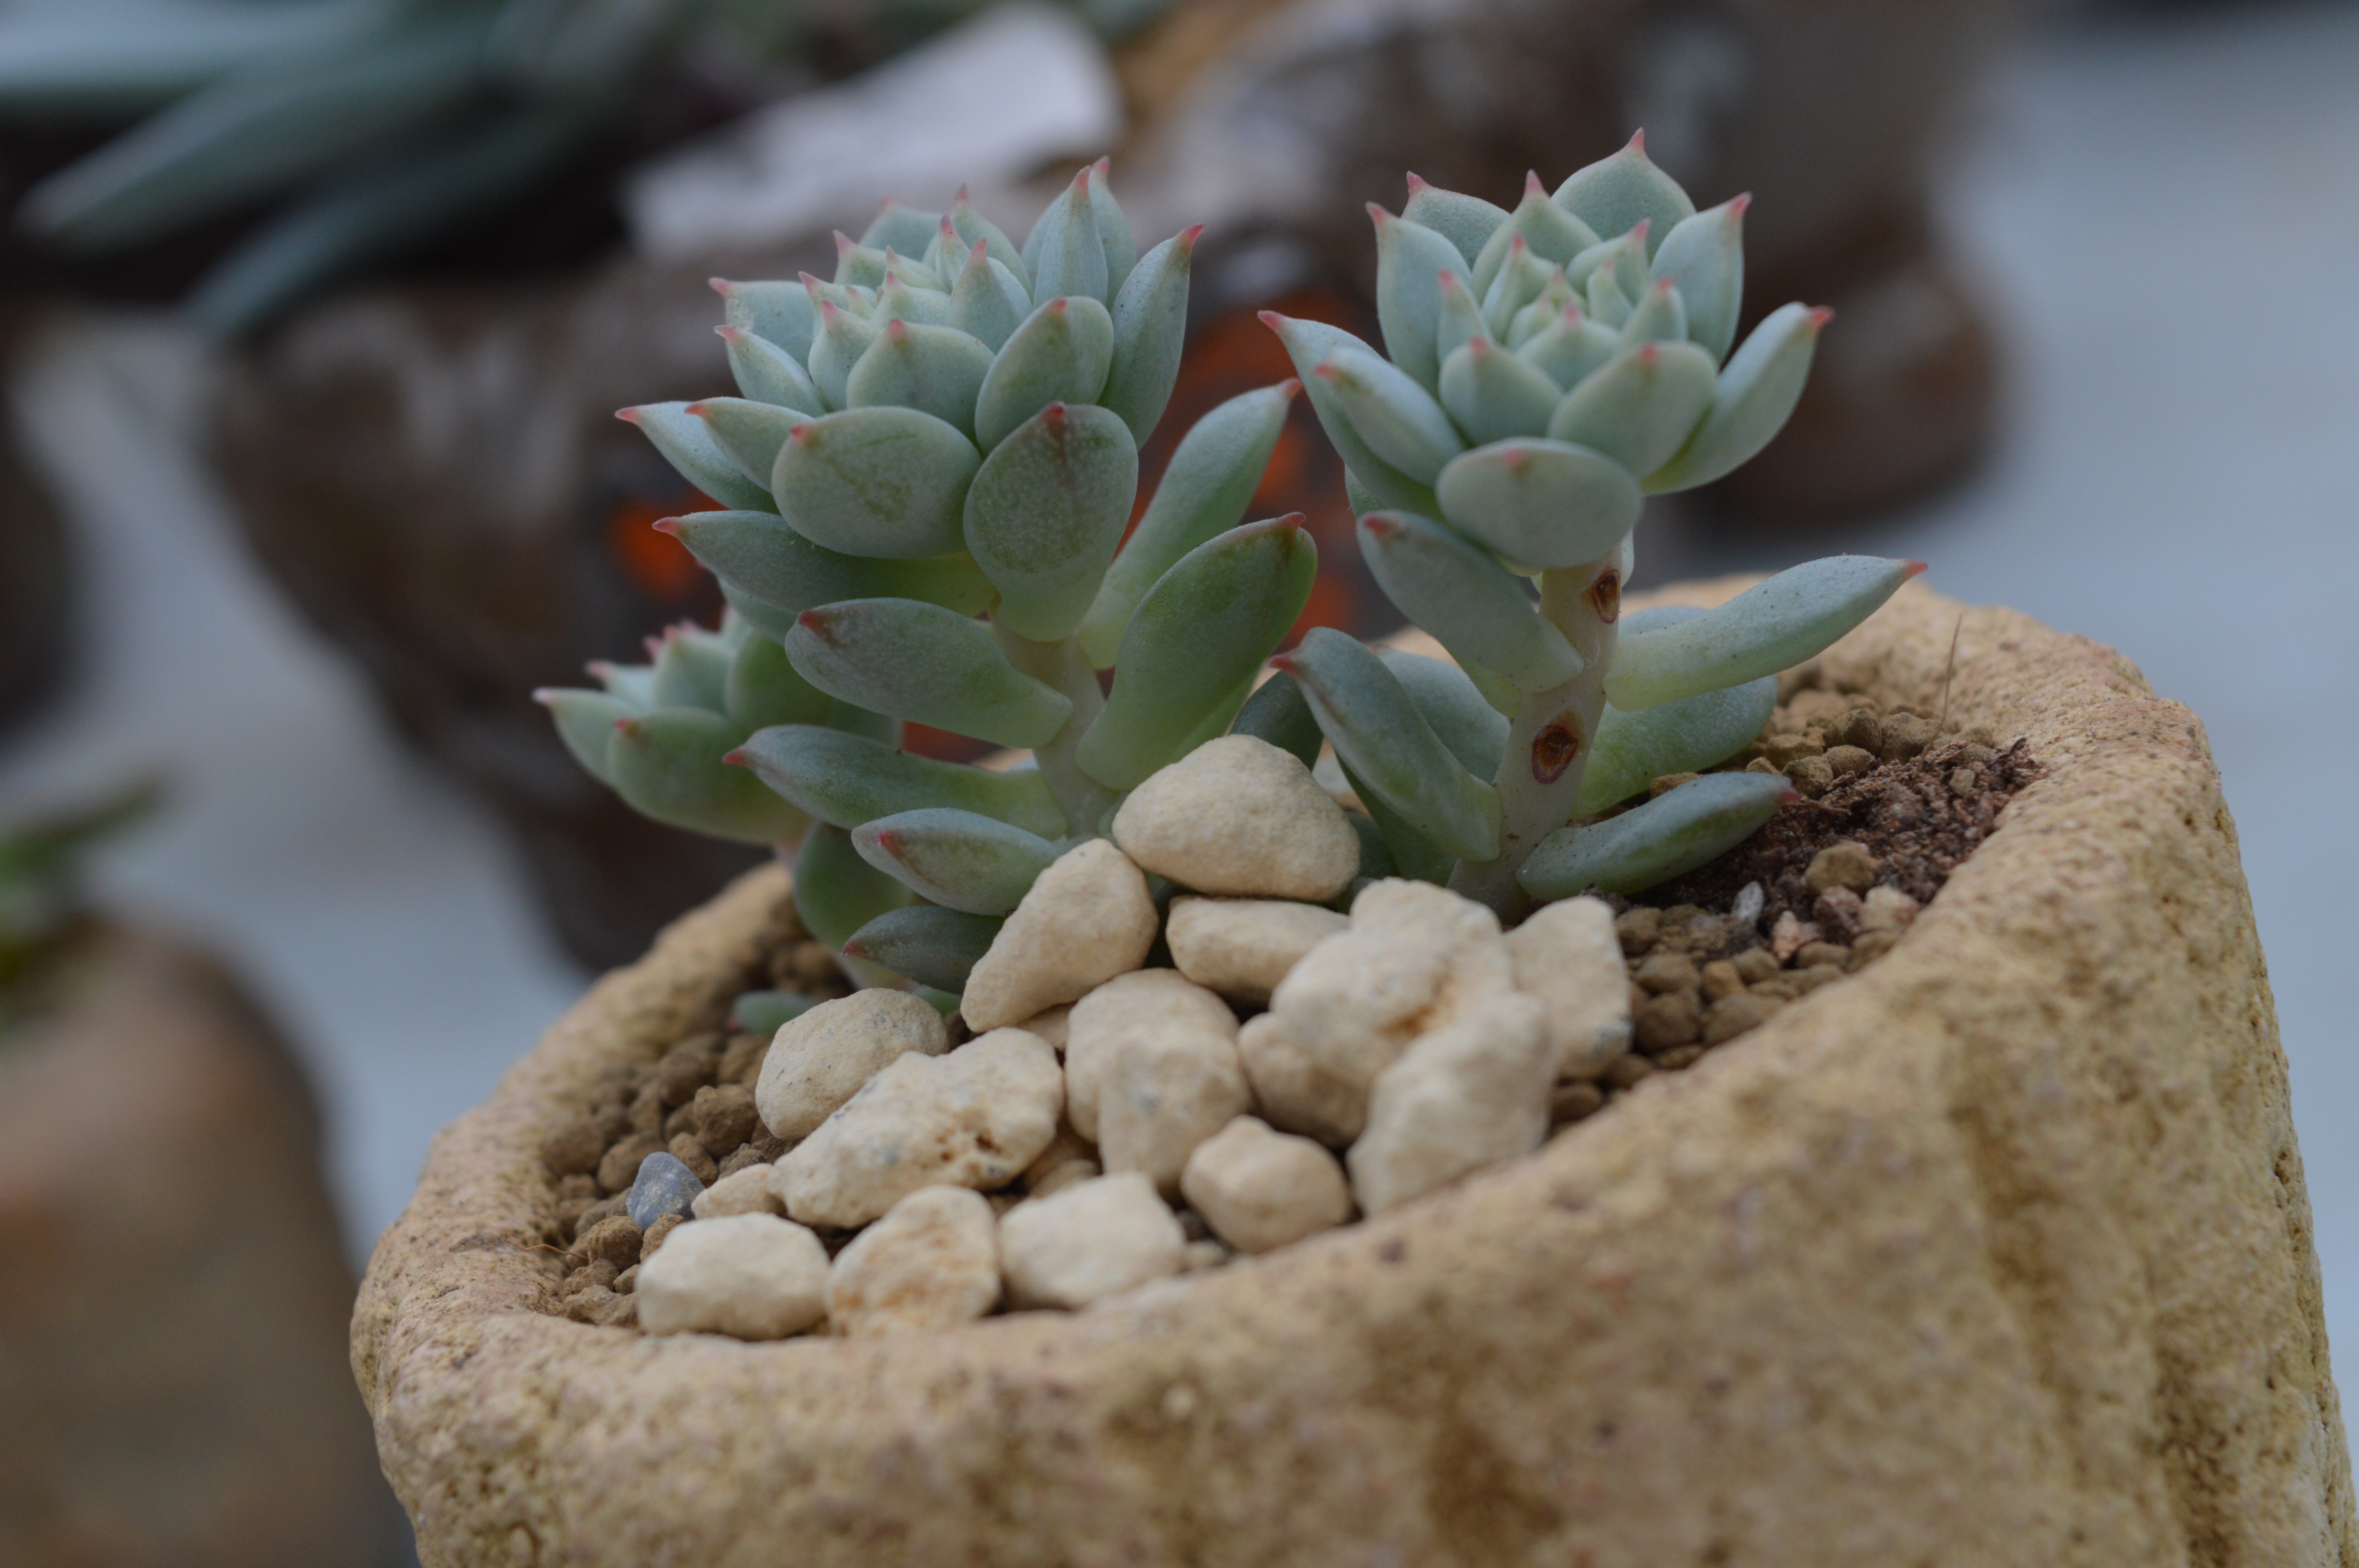
cactus, plant, flower, botany, flora, platter, potted plants, flowering plant, succulent plants, land plant